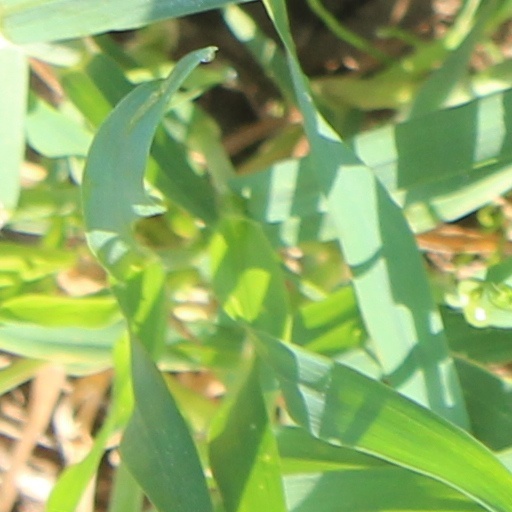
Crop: wheat